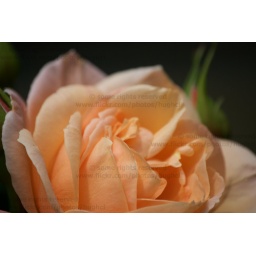
Lovely peach coloured rose, in the garden of the holiday home i stayed in. Sun shining directly on to the flower